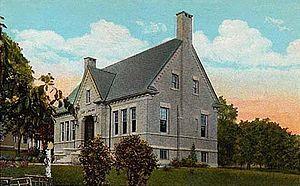
La ville de Houlton est le siège du comté d'Aroostook, situé dans le Maine, aux États-Unis.